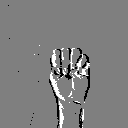
ASL letter: m